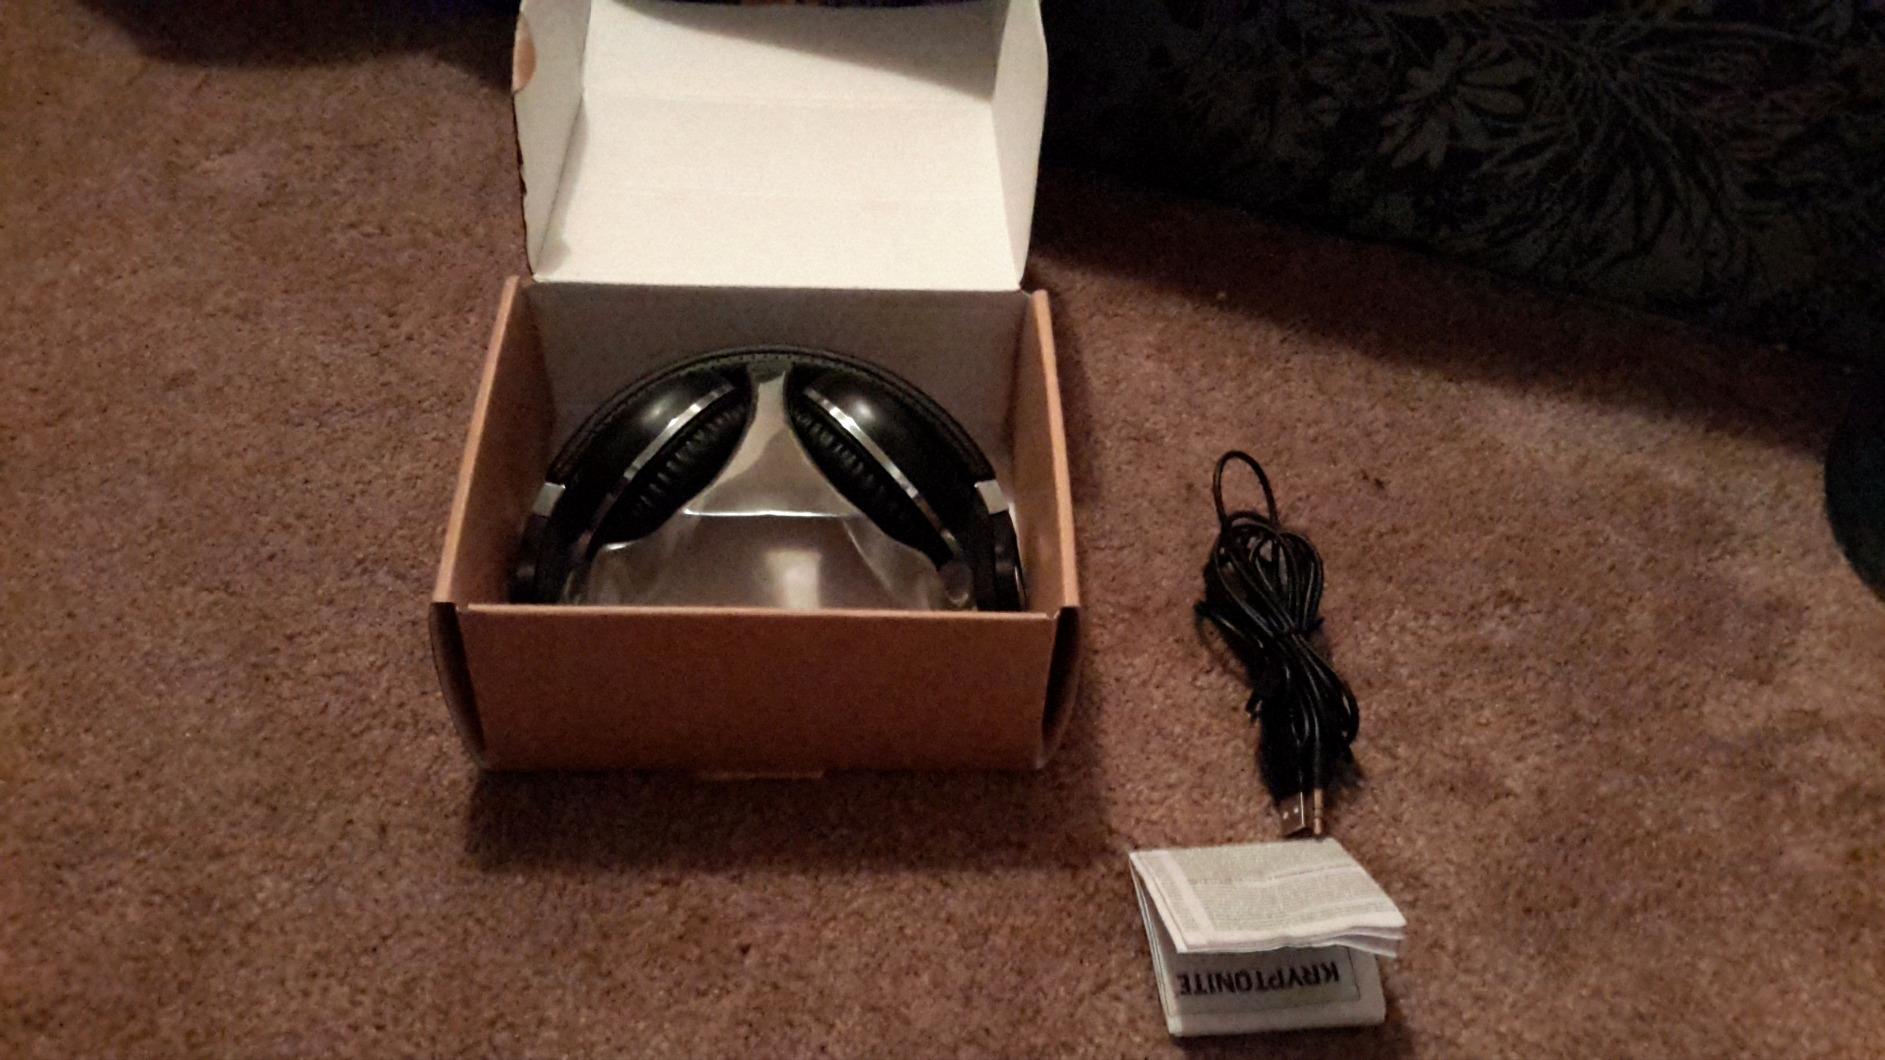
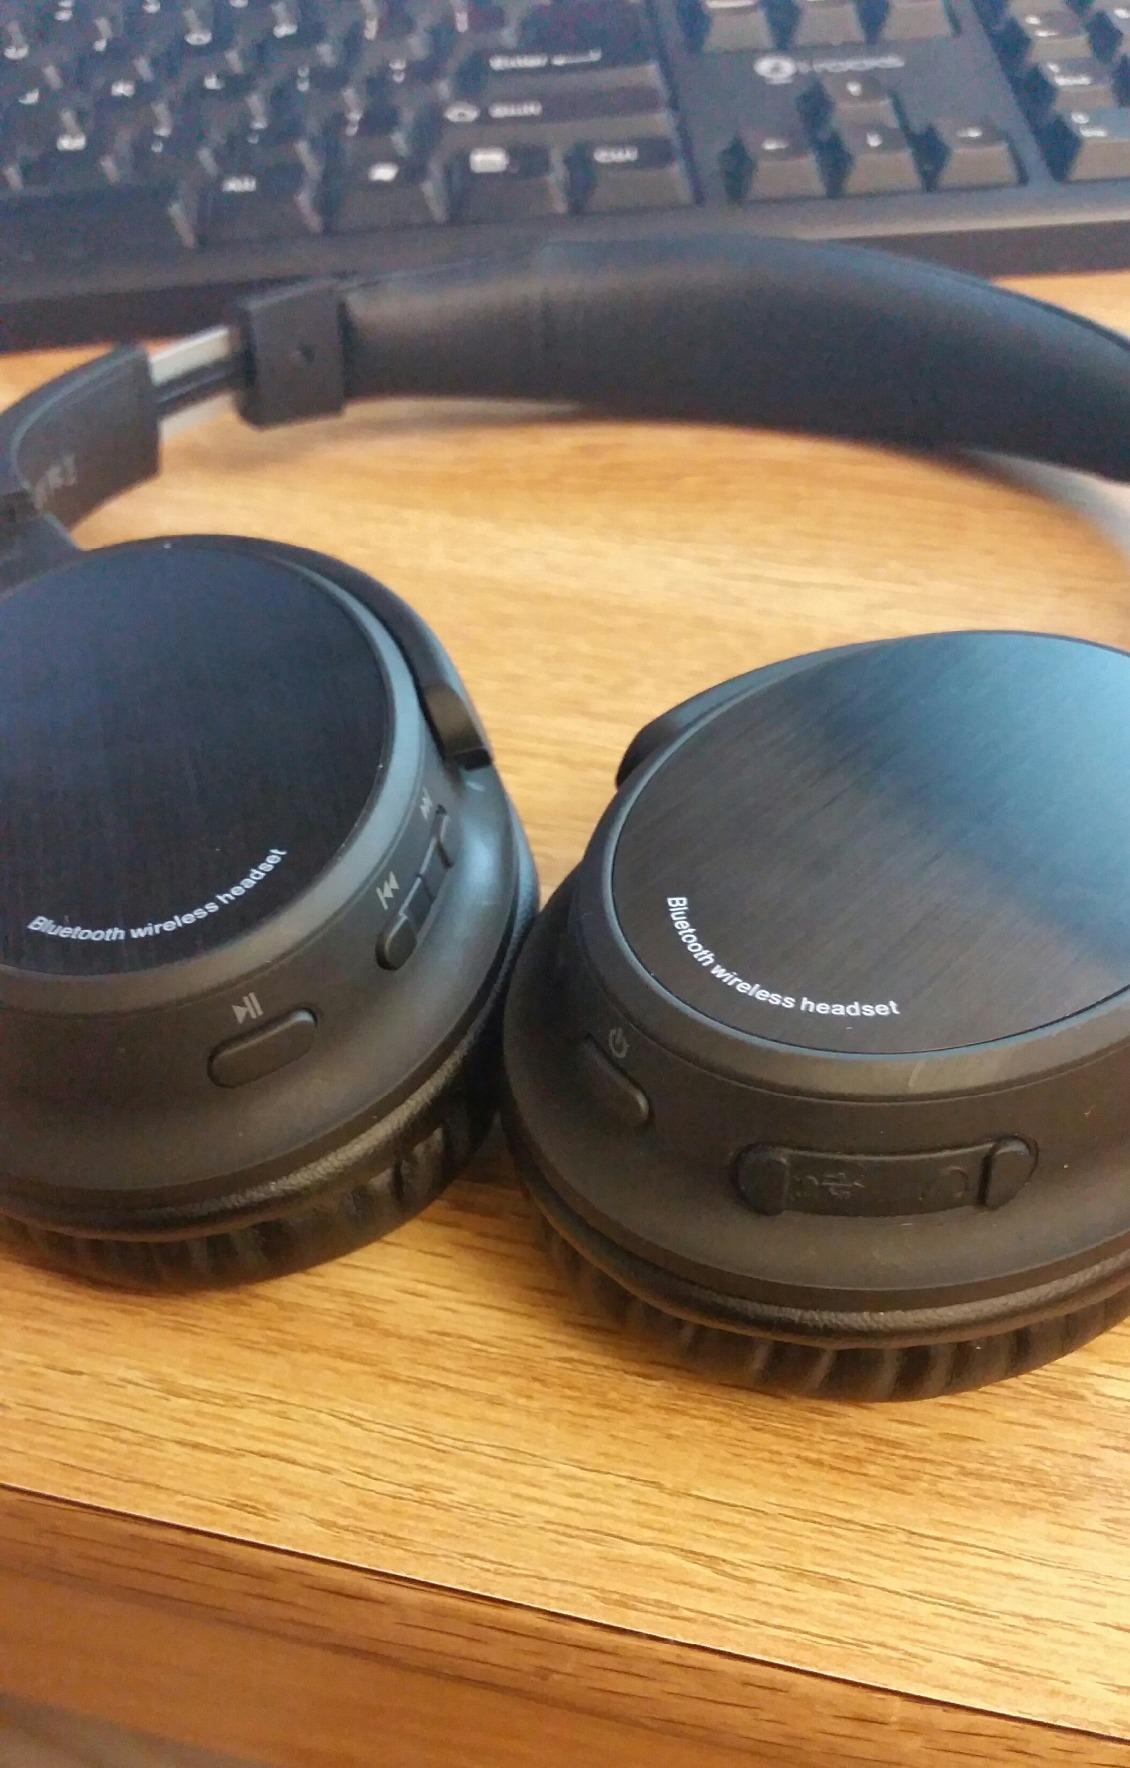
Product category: headphones
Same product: no